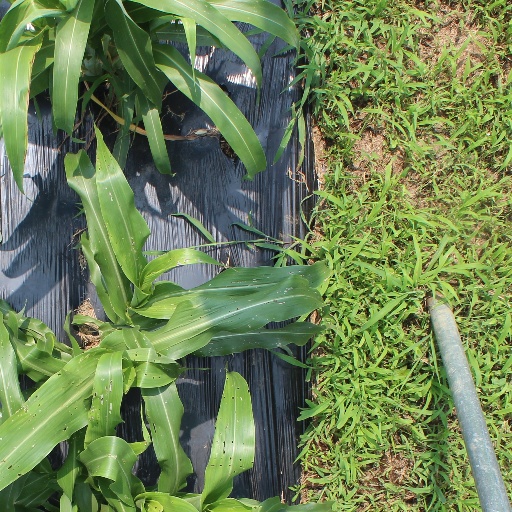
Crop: sorghum